Fen-meadow

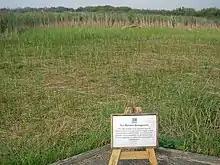
A fen-meadow in Norfolk

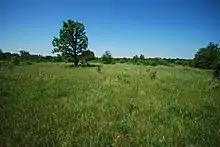
Ottawa Lake Fen Meadow in Wisconsin during summer months

A fen-meadow is a type of peatland, common in North America and Europe, that receives water from precipitation and groundwater.